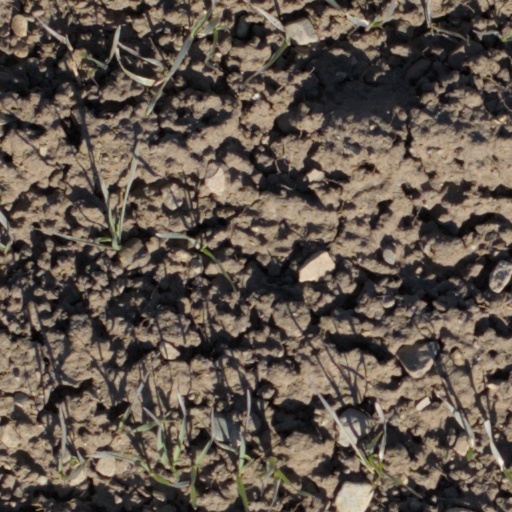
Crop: wheat